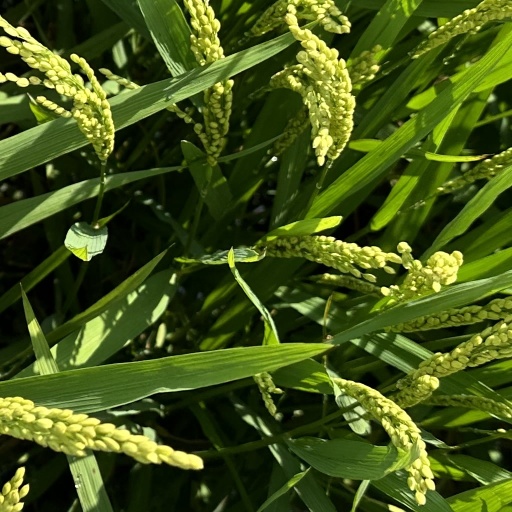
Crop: rice